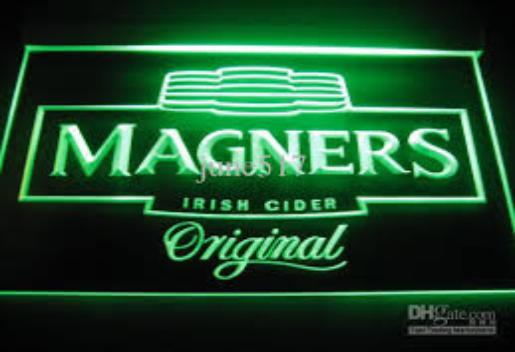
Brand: Magners Irish
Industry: Food